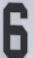
Number: 6